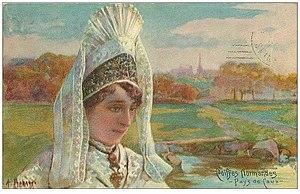
Coiffe du pays de Caux.
Des barbes (coiffe) sont des bandes de toile fine bordées de dentelles qui ornent certaines coiffures de femmes, pouvant aller jusqu'à en constituer l'ornement principal. Les barbes peuvent être enroulées ou repliées en plusieurs couches.